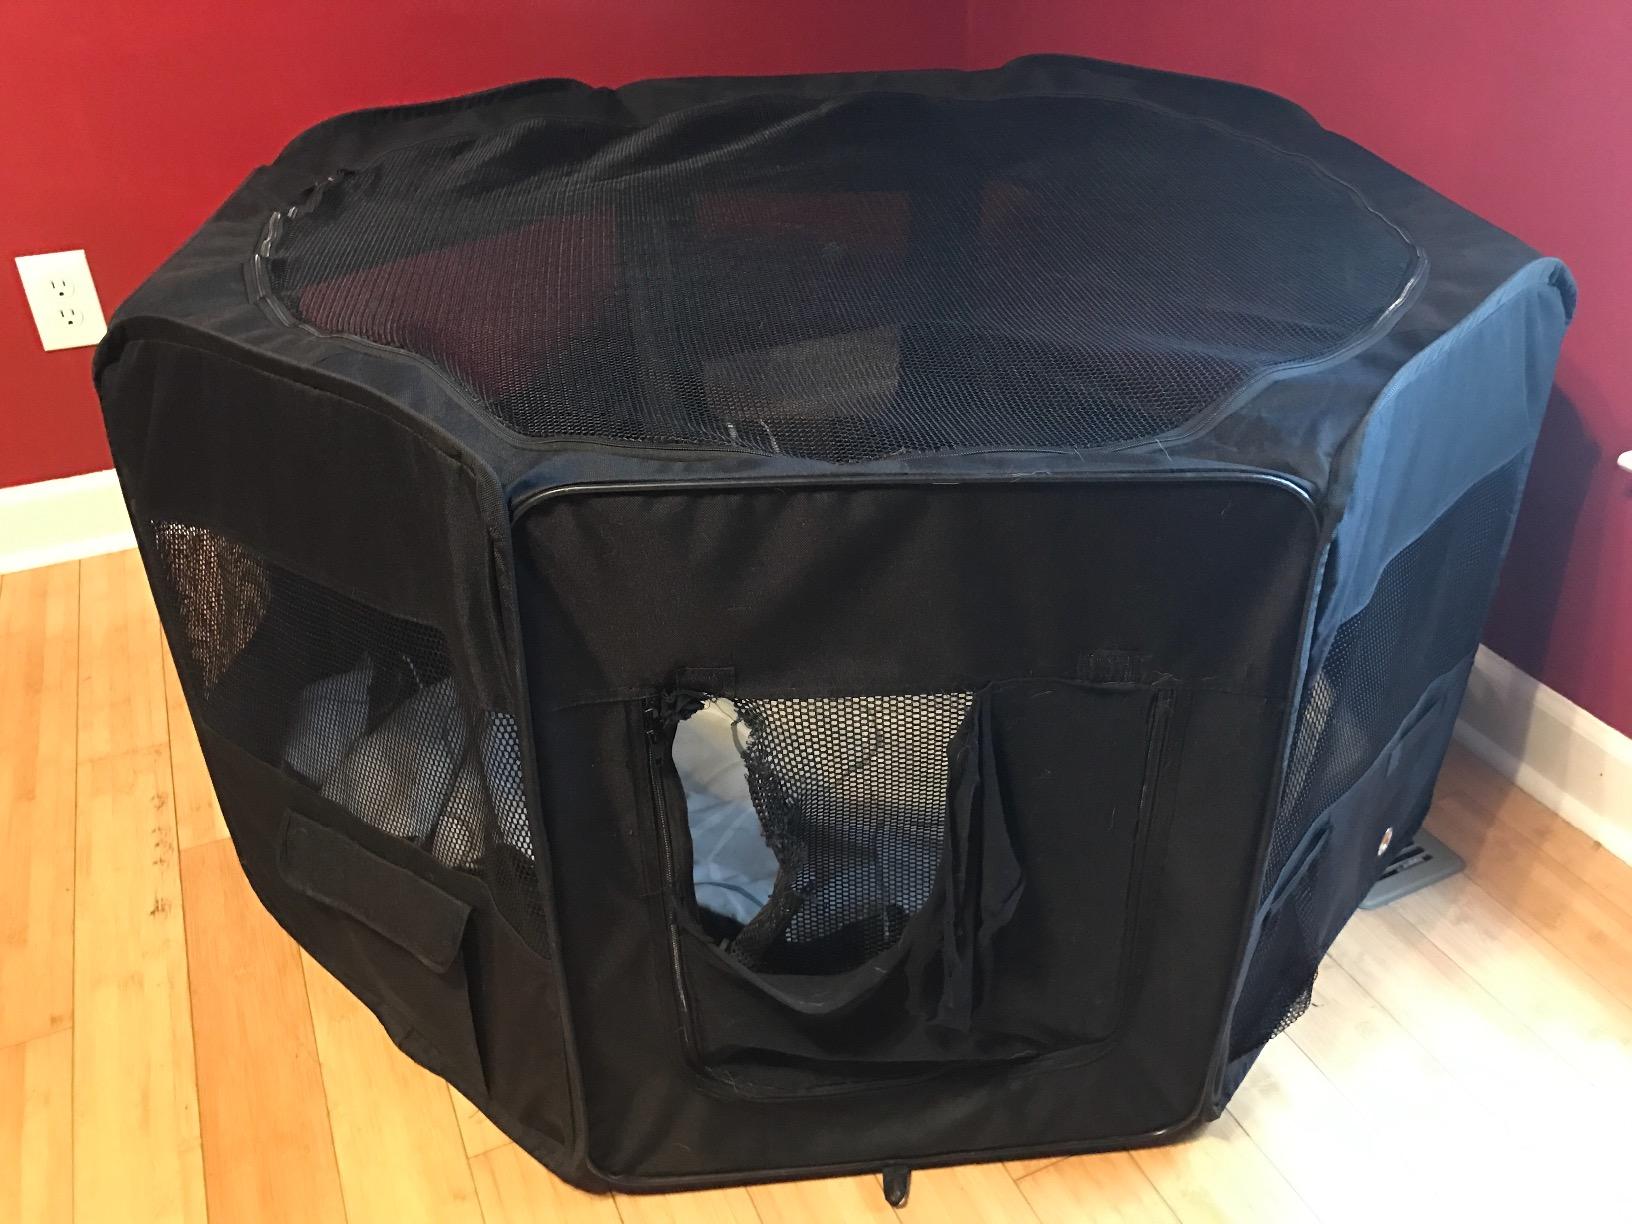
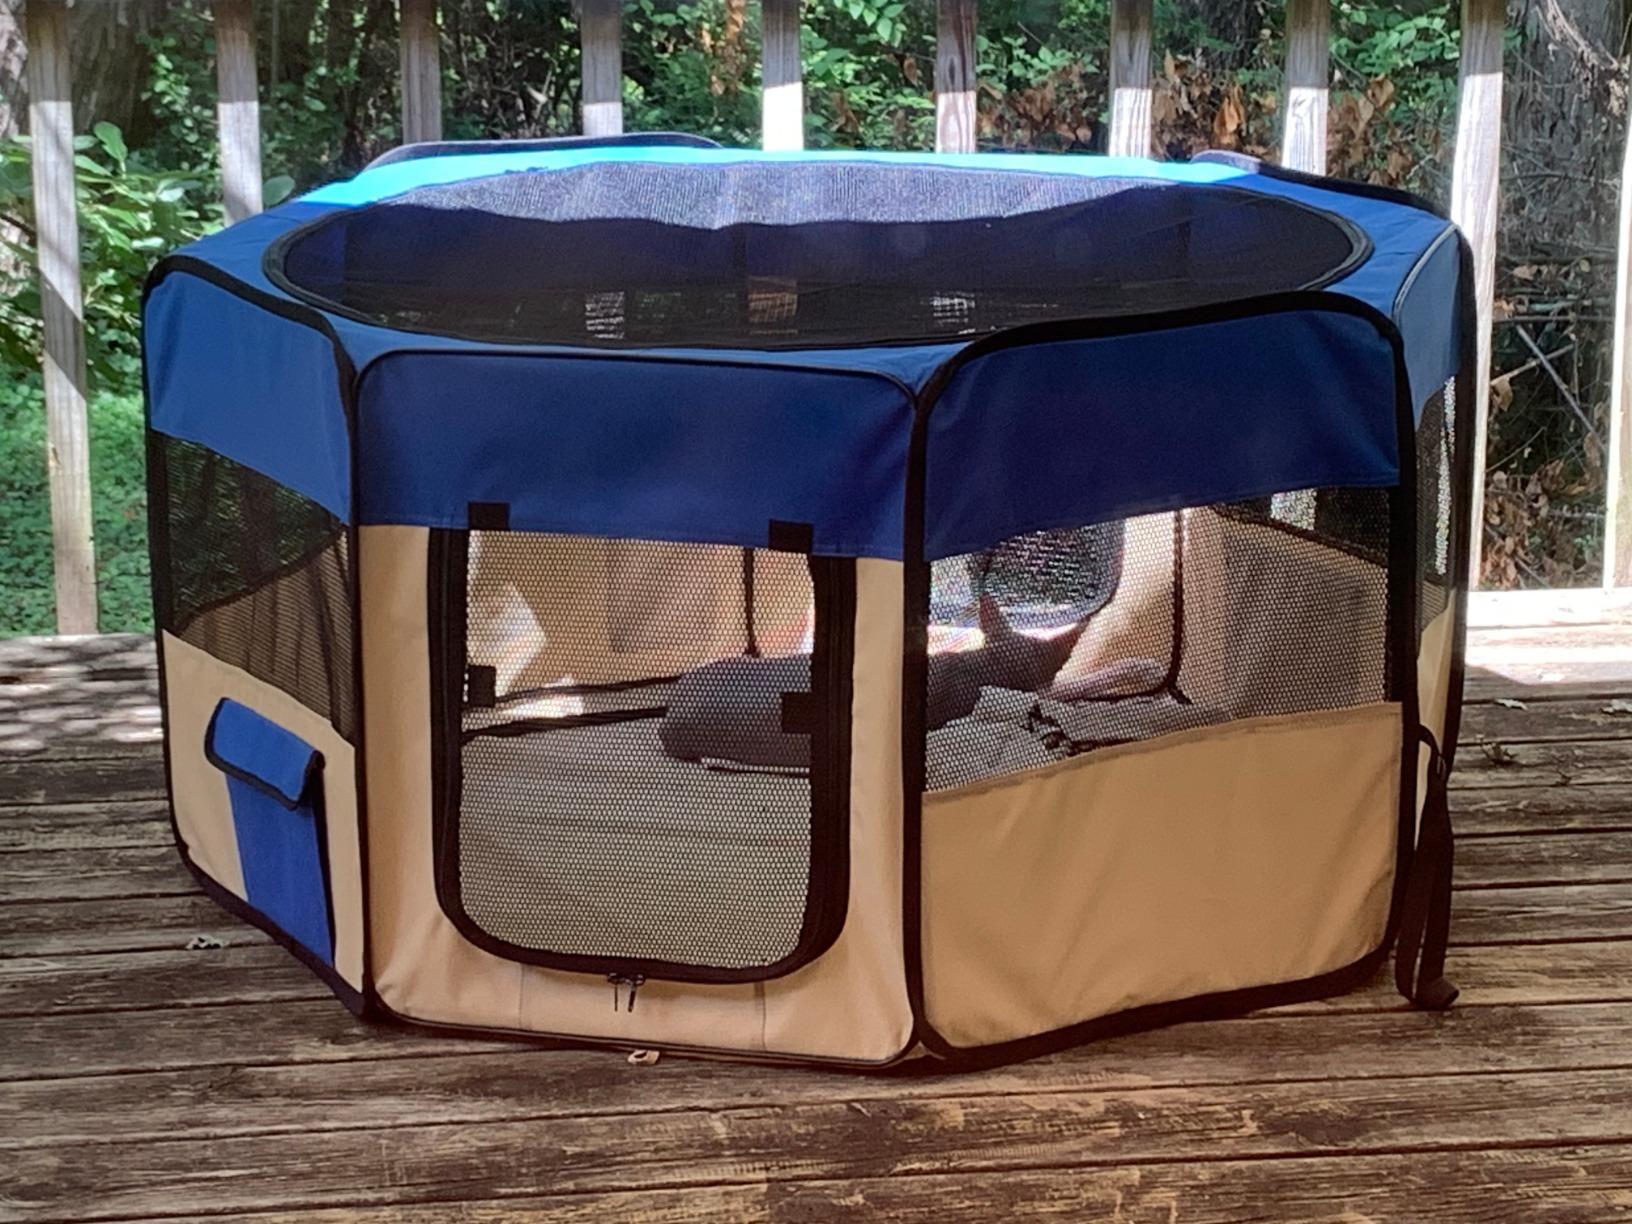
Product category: items_kennel
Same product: no